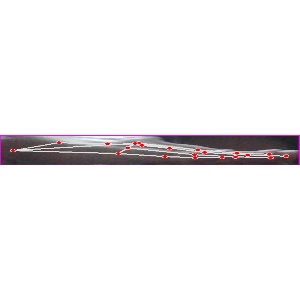
अक्षर: ज